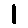
Label: 1